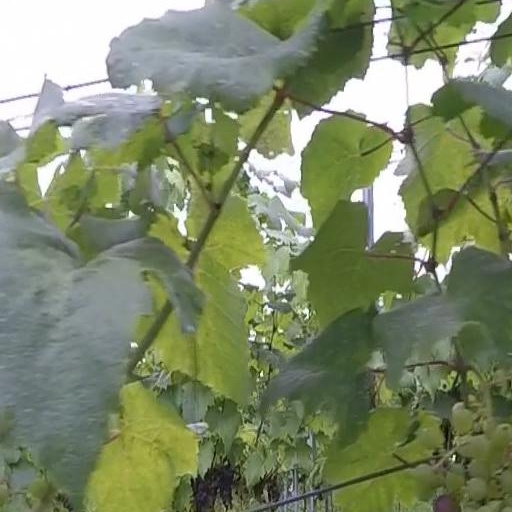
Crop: grape